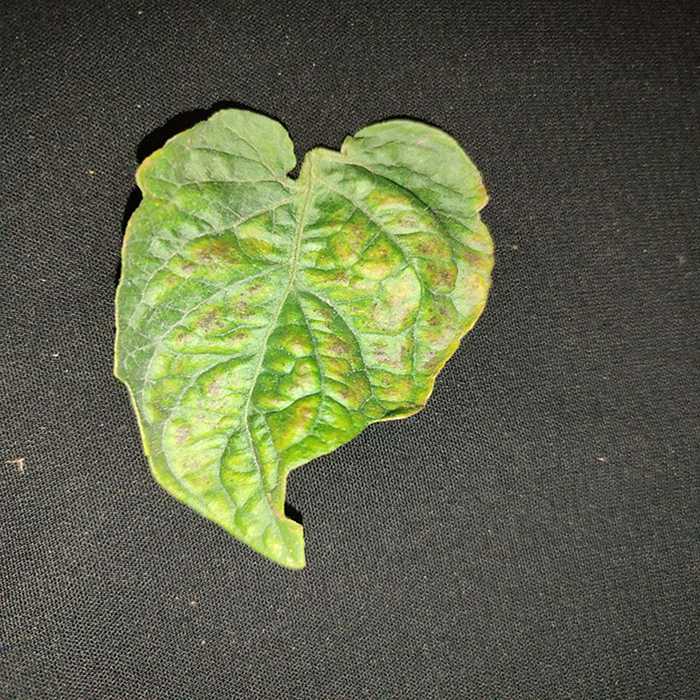
Plant: Tomato
Label: Tomato spotted wilt